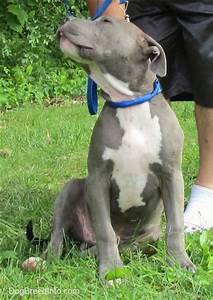
Label: cane